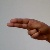
The image shows a hand gesture representing the letter 'H' in Indian Sign Language.